Black Emanuelle

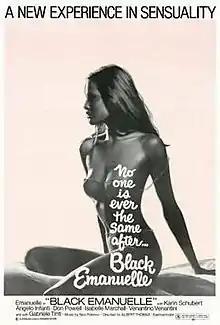
US film poster

Black Emanuelle (Italian: "Emanuelle nera") is a softcore sexploitation film from 1975 directed by Bitto Albertini. The film was set in Africa and shot mostly in Kenya. The music was composed by Nico Fidenco.